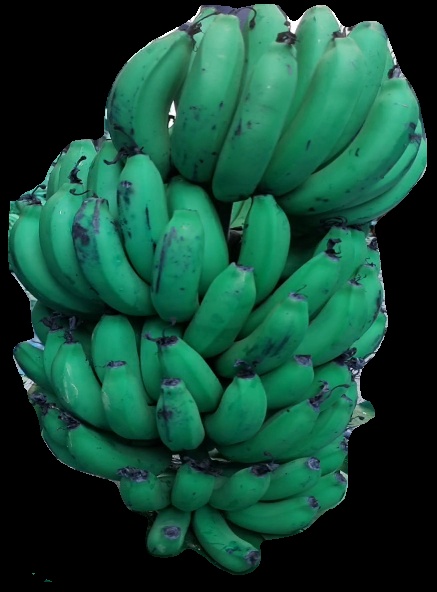
Variety: pachbale
Grade: grade2